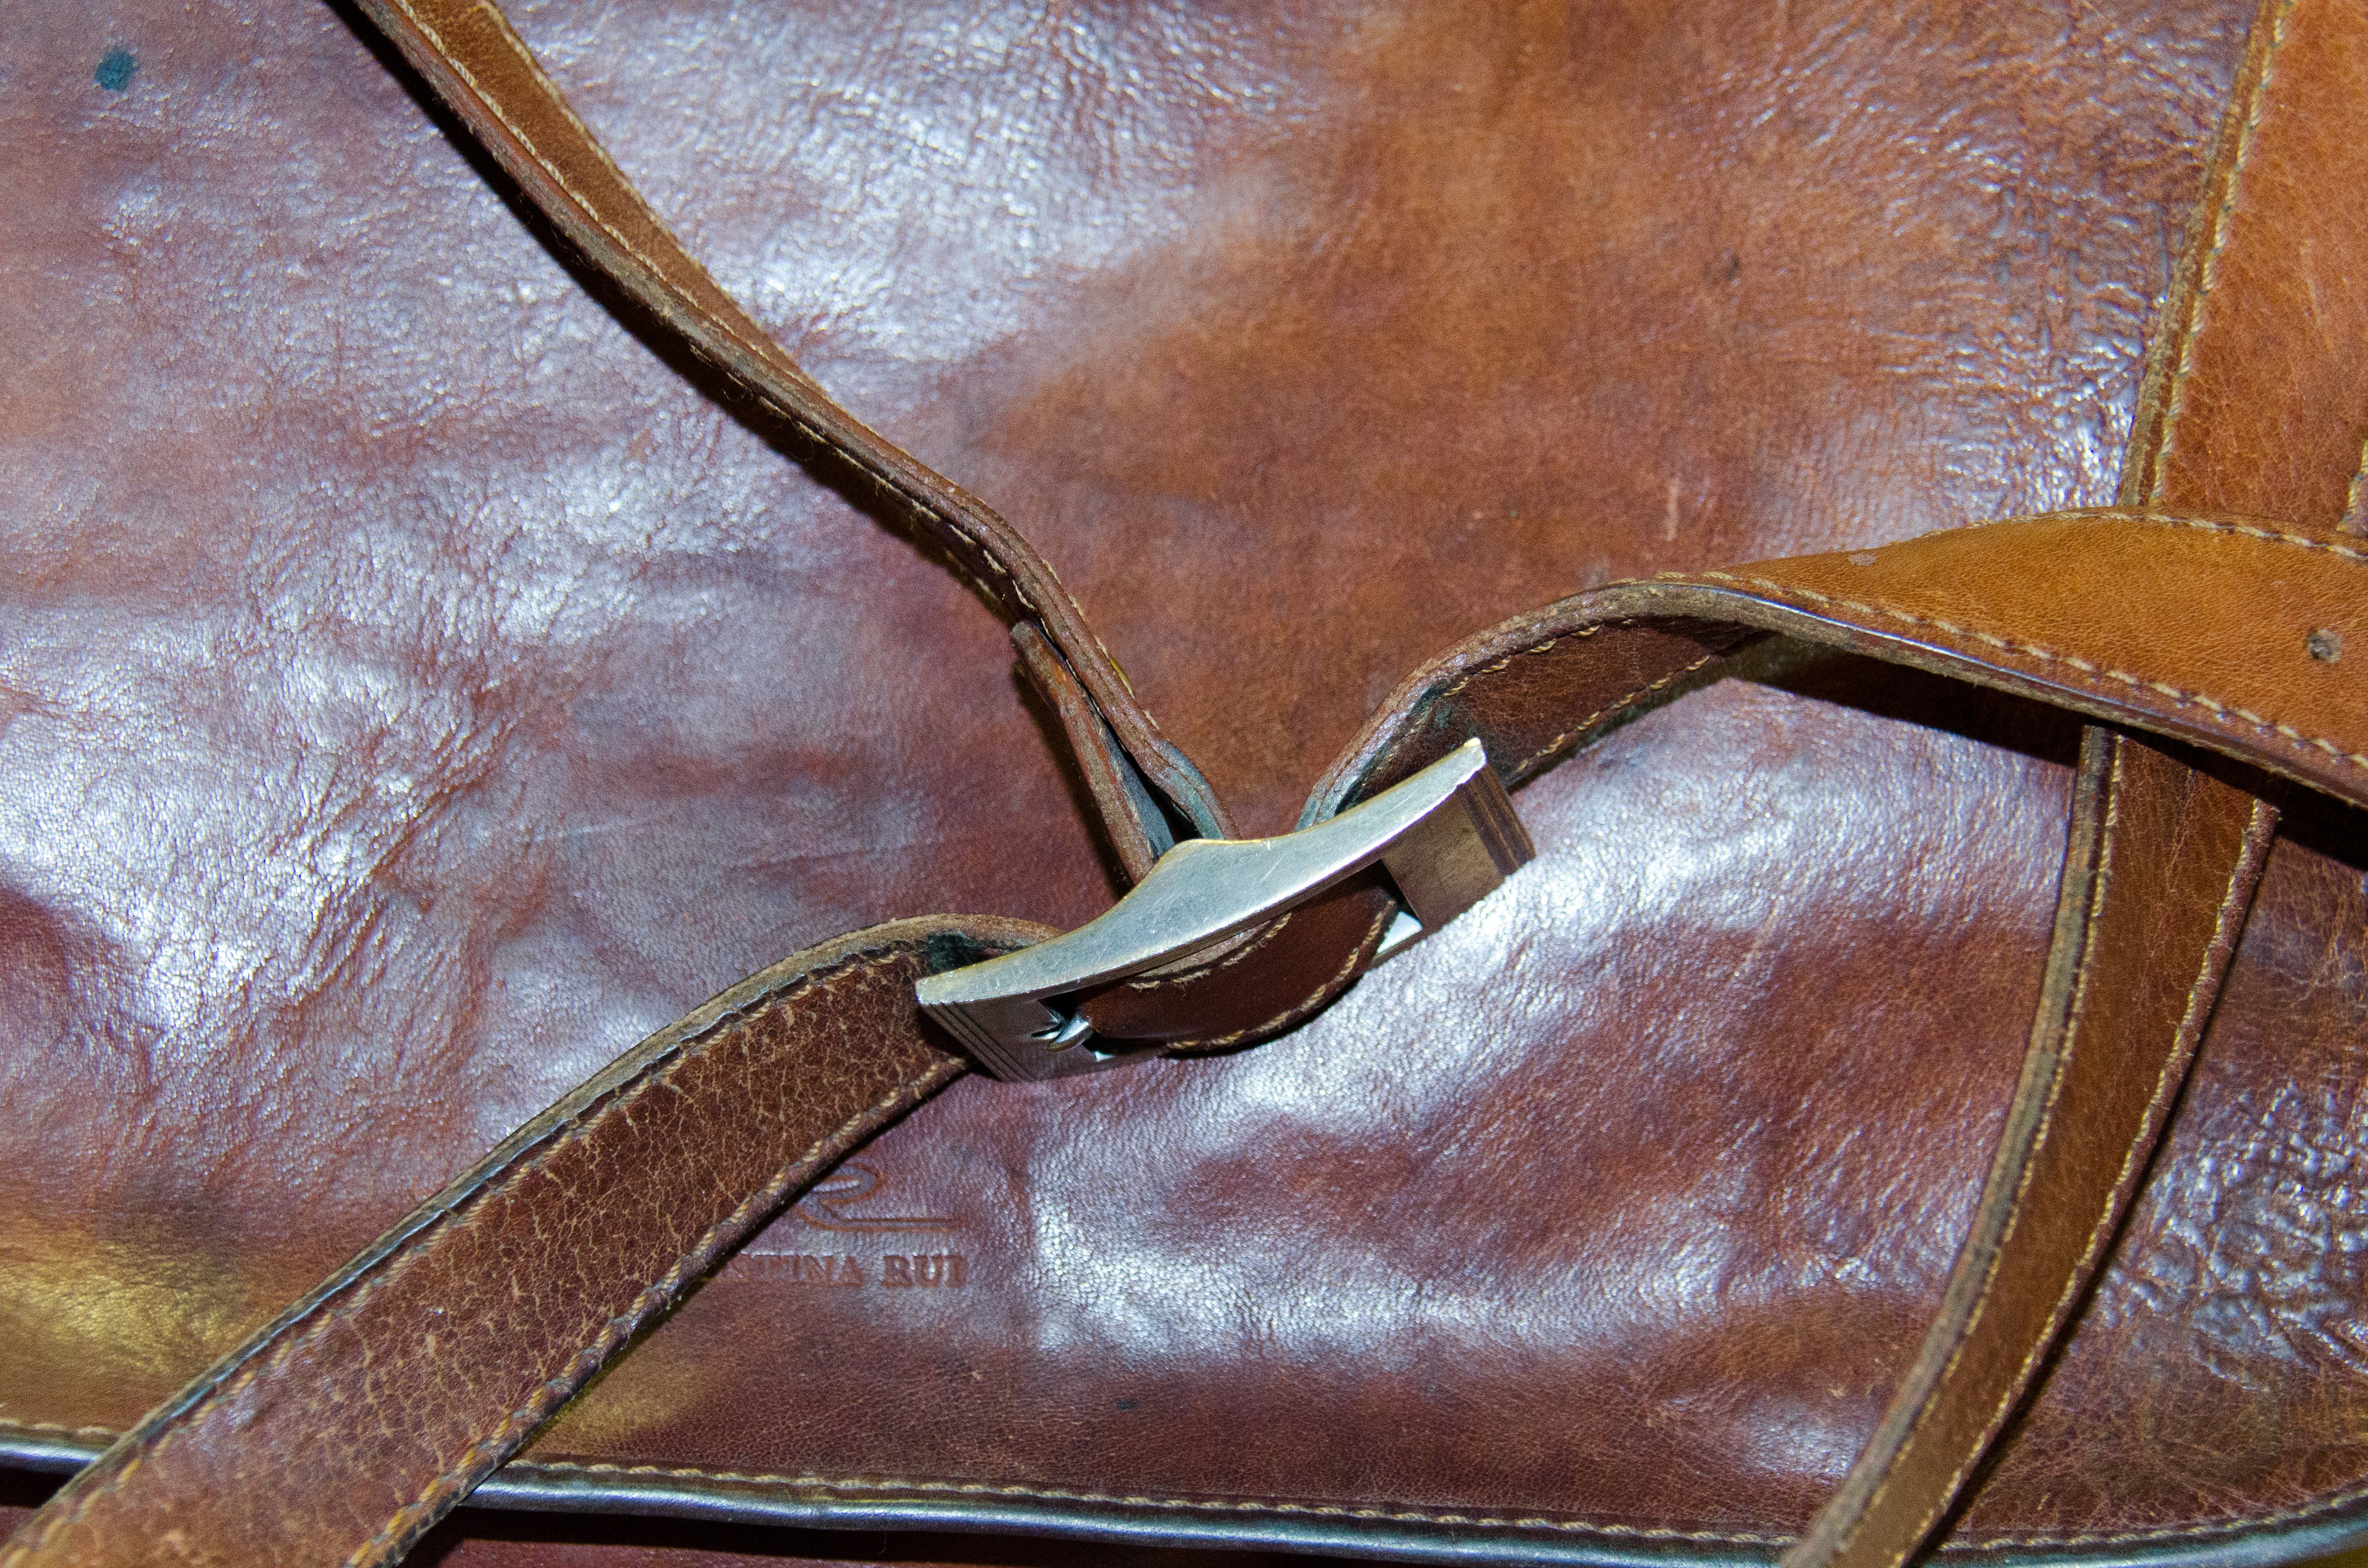
leather, male, brown, bag, rein, bridle, textile, valve, horse tack